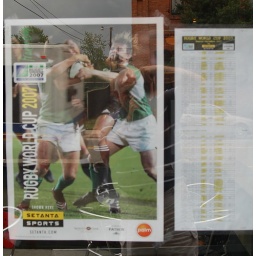
... spotted in the window at The Federal (where we had lunch), Durham NC.